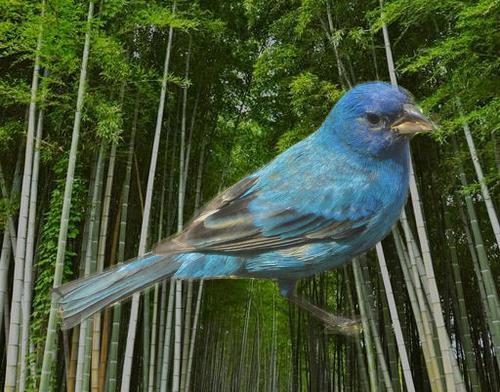
Bird species: Indigo_Bunting
Bird type: landbird
Background: land